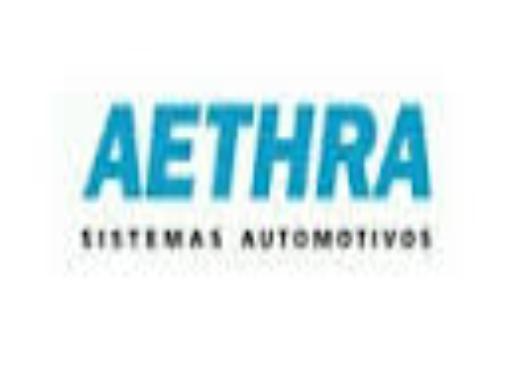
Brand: Aethra
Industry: Others